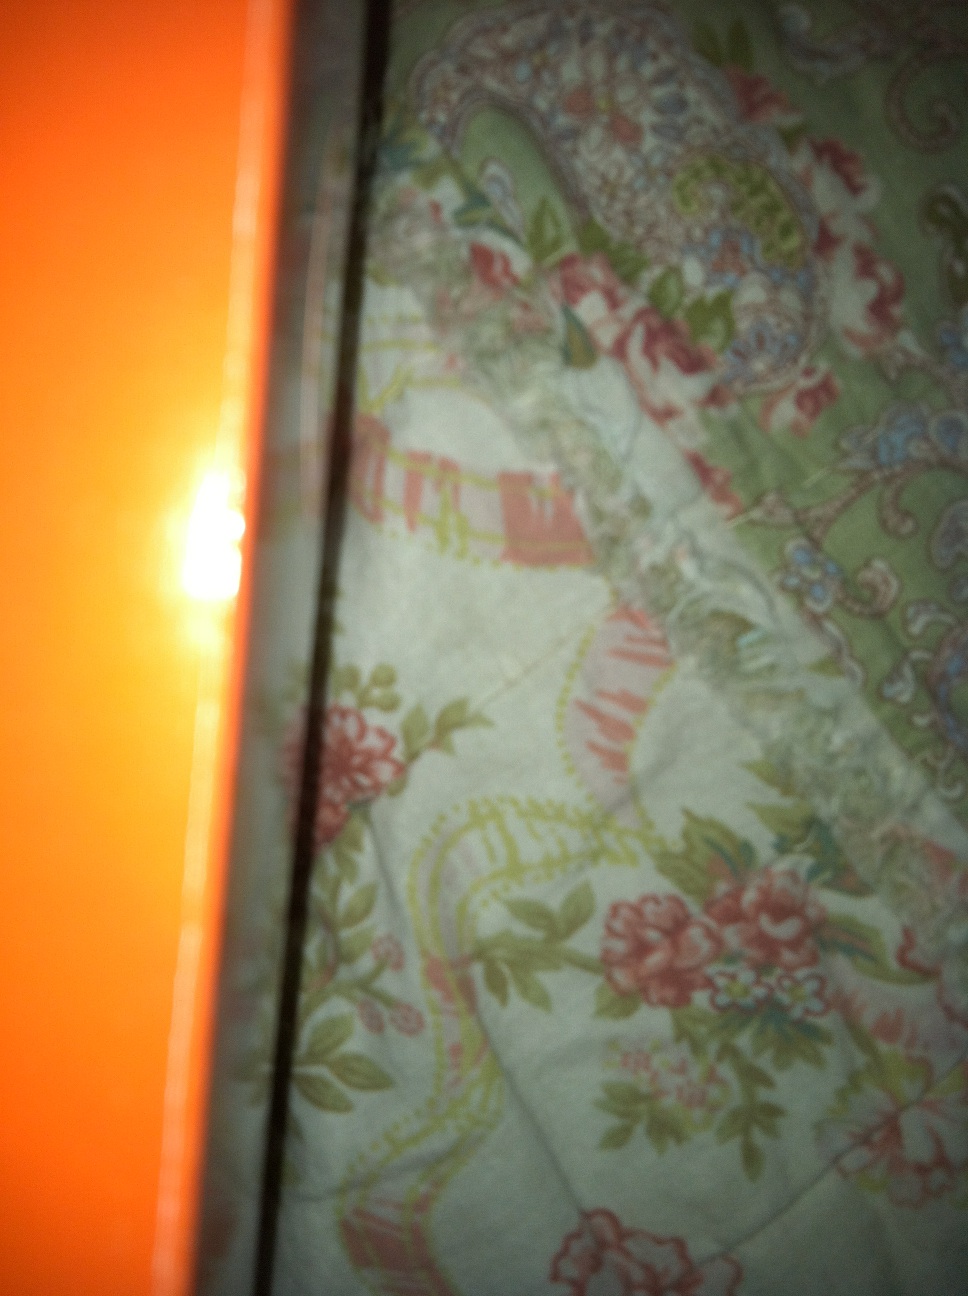Question: what is the name of this product ?
Answer: unanswerable